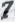
Number: 7